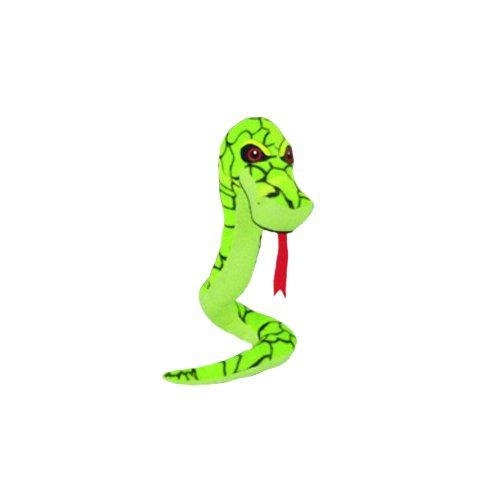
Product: ToySource Venom the Snake Plush Collectible Toy Lizard Dinosaur Toy, Random, 13"
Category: Toys & Games | Stuffed Animals & Plush Toys | Stuffed Animals & Teddy Bears
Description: Venom the snake 13 in plush collectible toy.
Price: $25.54
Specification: ProductDimensions:6.5x6.5x13inches|ItemWeight:7pounds|ShippingWeight:6.5pounds(Viewshippingratesandpolicies)|DomesticShipping:ItemcanbeshippedwithinU.S.|InternationalShipping:ThisitemcanbeshippedtoselectcountriesoutsideoftheU.S.LearnMore|ASIN:B076DQVHDJ|Itemmodelnumber:1-581|Manufacturerrecommendedage:12monthsandup